Campanula petiolata

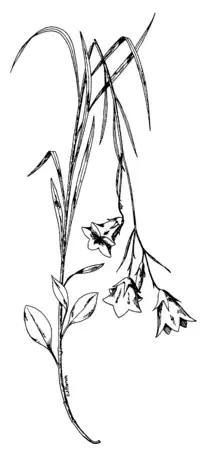
"Campanula petiolata" illustrated by CJ Marvin, from "Wild Flowers and Trees of Colorado" by Francis Ramaley 1909

"Campanula petiolata" was scientifically described and named by Alphonse Pyramus de Candolle in his 1830 publication, "Monographie des campanulées". It was subsequently described as a subspecies of "Campanula rotundifolia" as var. "petiolata" by Joseph Kaye Henry in 1915. Reprints of some authoritative plant identification books, such as "Handbook of Northwest Flowering Plants" by Gilkey and Powell, continued to list "C. petiolata" as a separate species as late as 1961.